Describe the emotion expressed in this image:  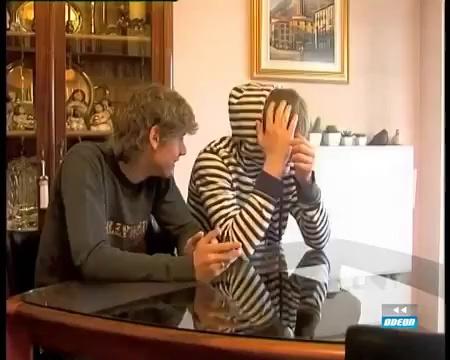
This person displays Suffering, valence and arousal with low intensity.